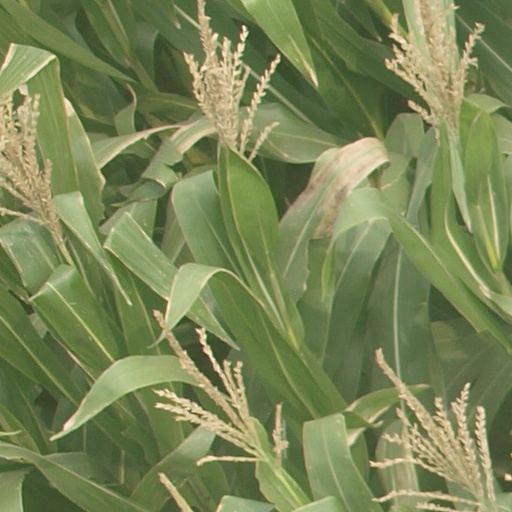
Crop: maize; corn